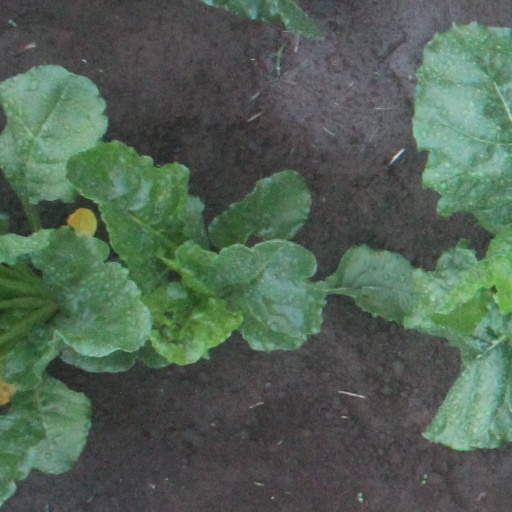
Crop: sugar beet